Nur Artıran

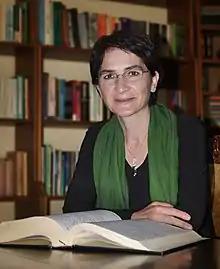
Hayat Nur Artiran

Hayat Nur Artıran (born 1954) is a researcher, writer, scholar and educator on the path of Rumi. Her Sufi Master was Şefik Can of whom she is the successor. She is the President of the Şefik Can International Mevlânâ Education and Culture Foundation.